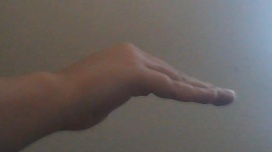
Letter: haa